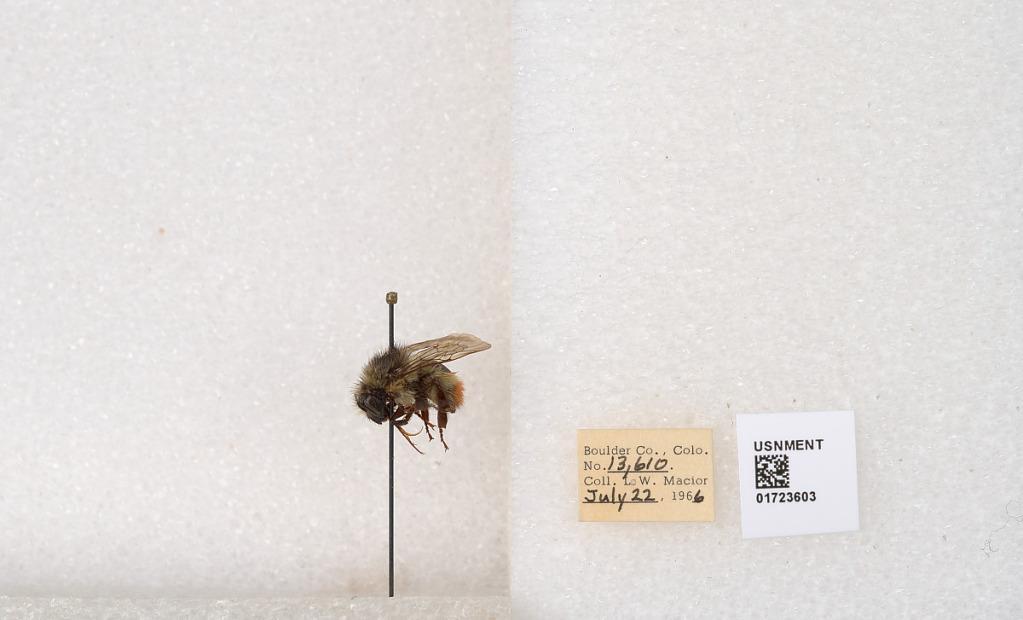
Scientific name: Bombus flavifrons Cresson
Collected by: L. Macior
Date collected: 1966-7-22
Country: United States
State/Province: Colorado
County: Boulder
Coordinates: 40.0925, -105.358